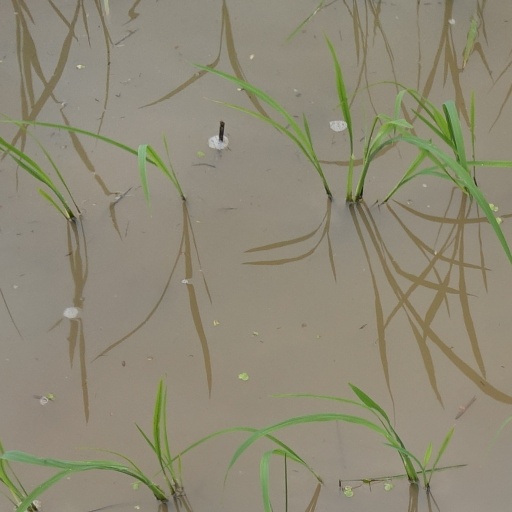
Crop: rice